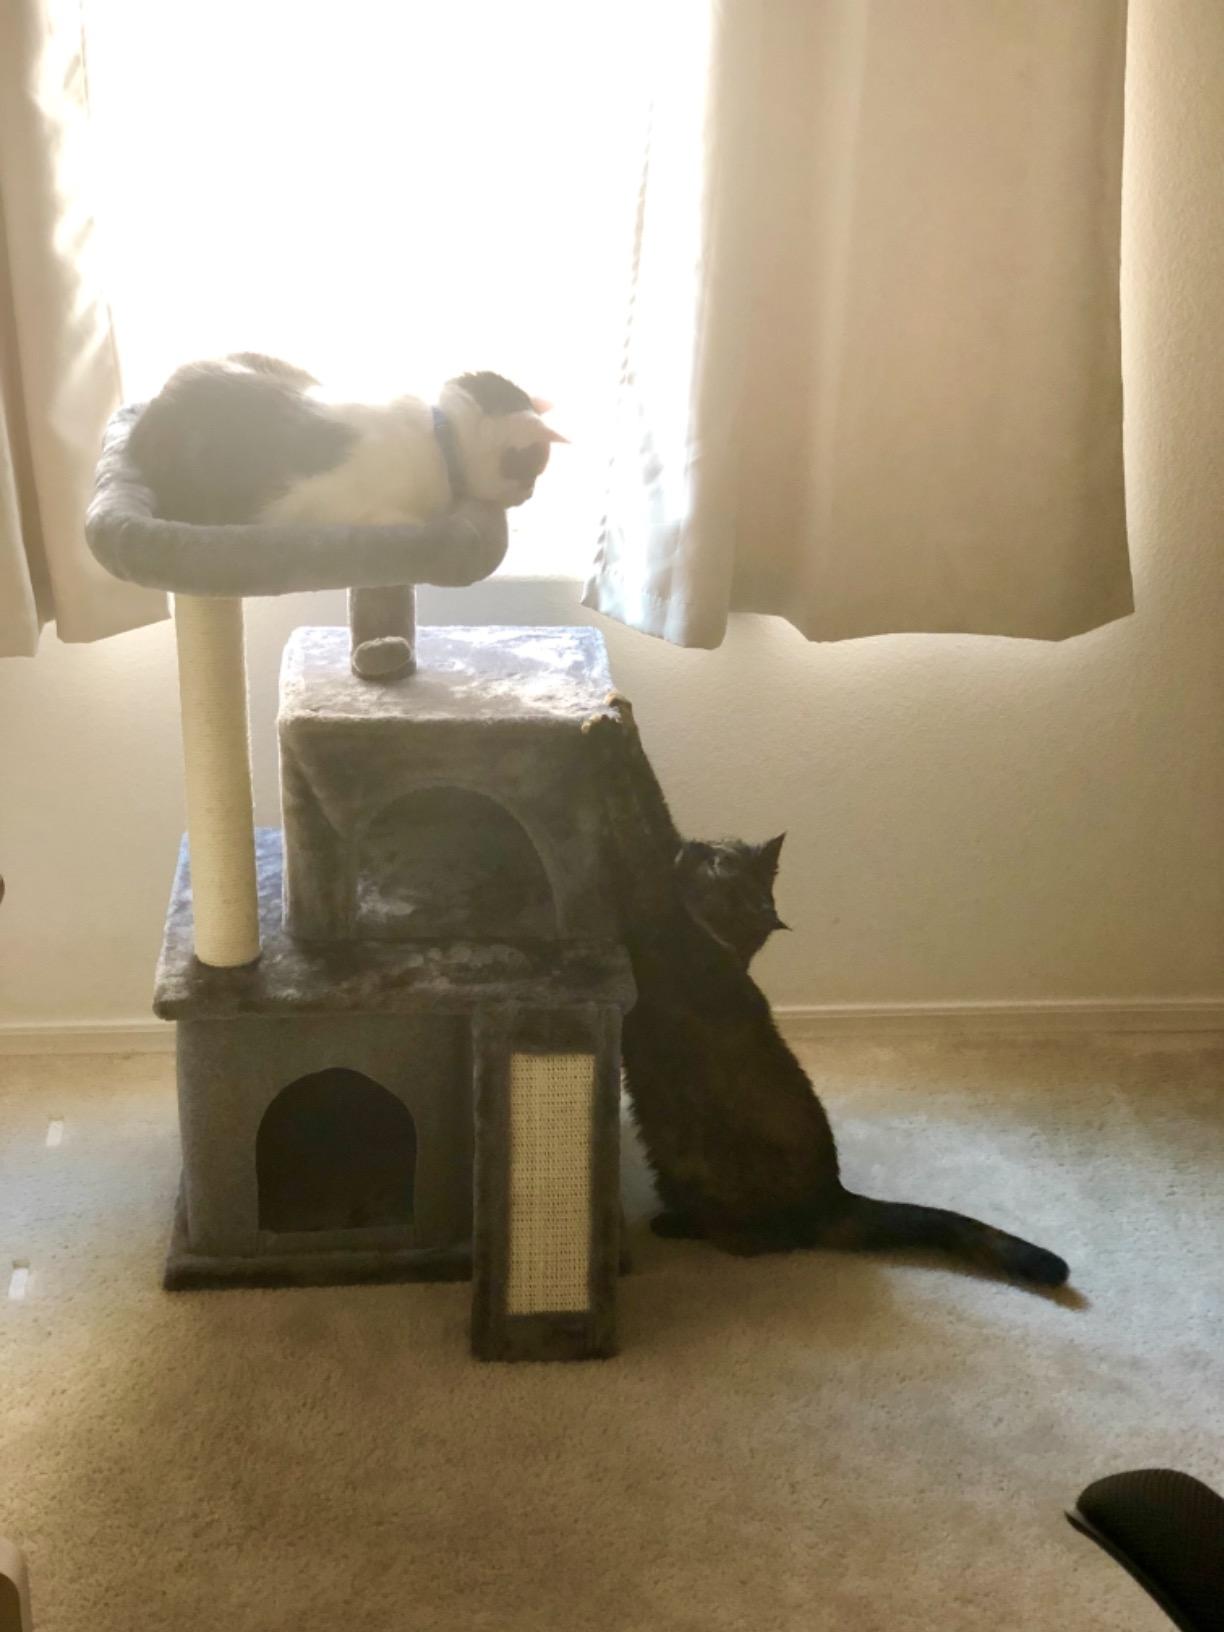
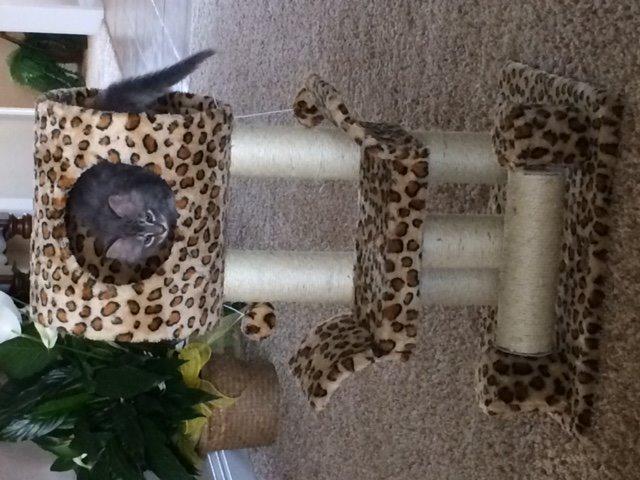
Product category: items_cat tree
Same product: no